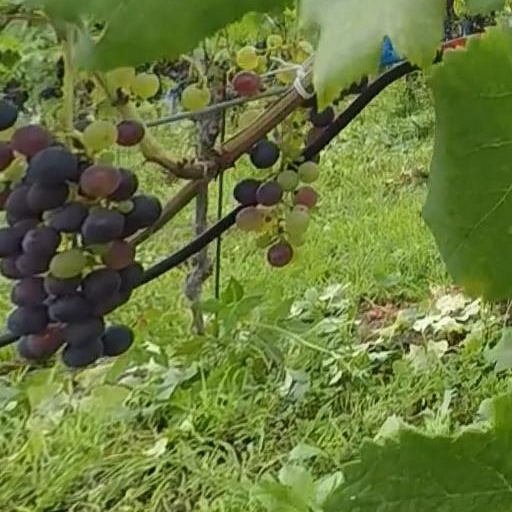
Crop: grape